Abe Stern

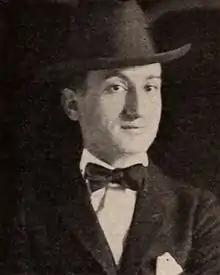
From a 1920 magazine

Abe Stern (March 8, 1888 – July 12, 1951) was an American film producer. He produced 542 films between 1917 and 1929. He was a co-founder of Universal Studios.